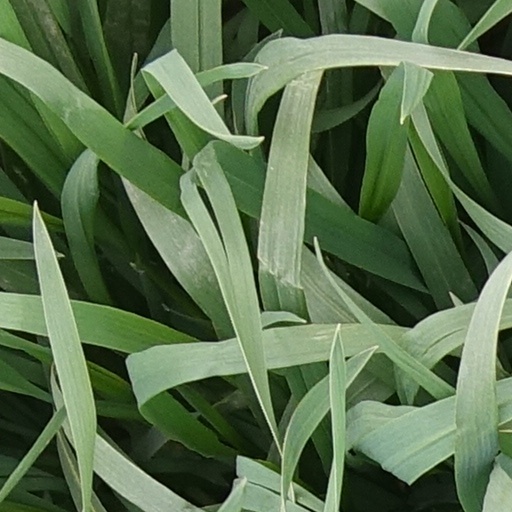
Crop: wheat